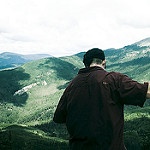
Label: mountain